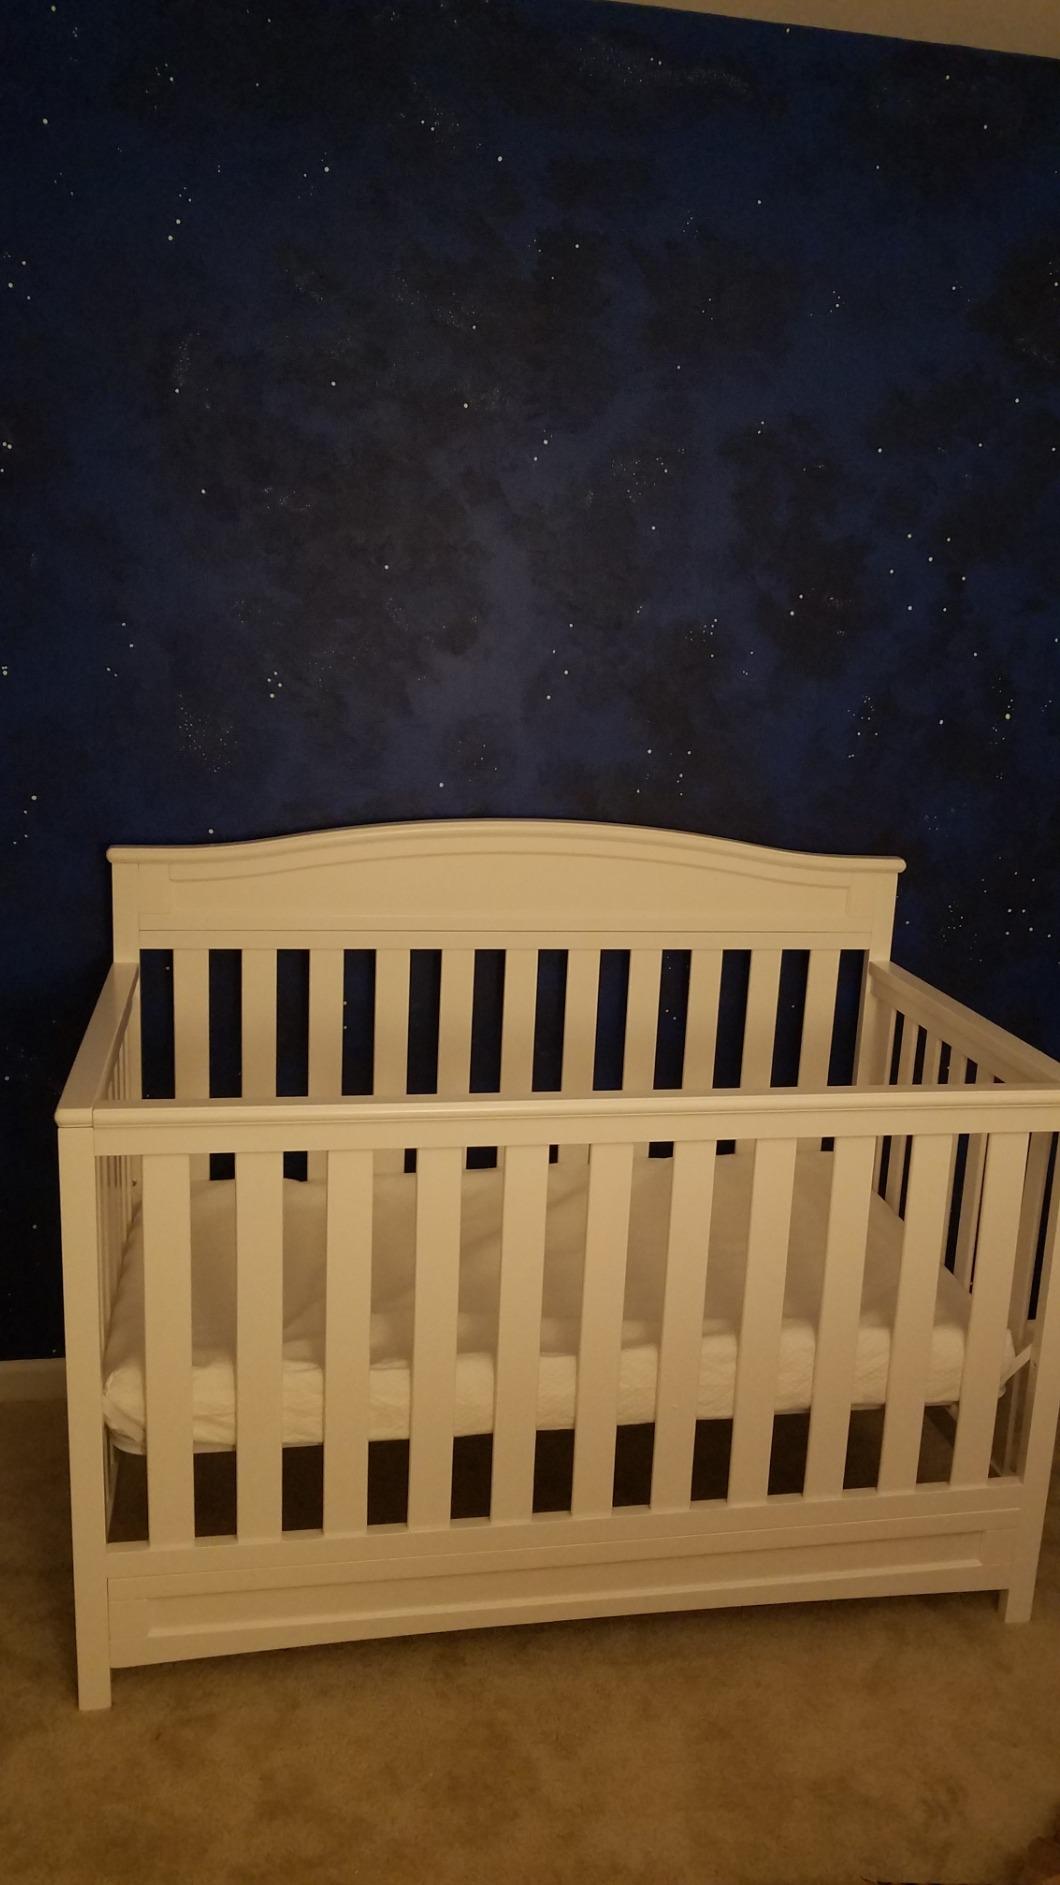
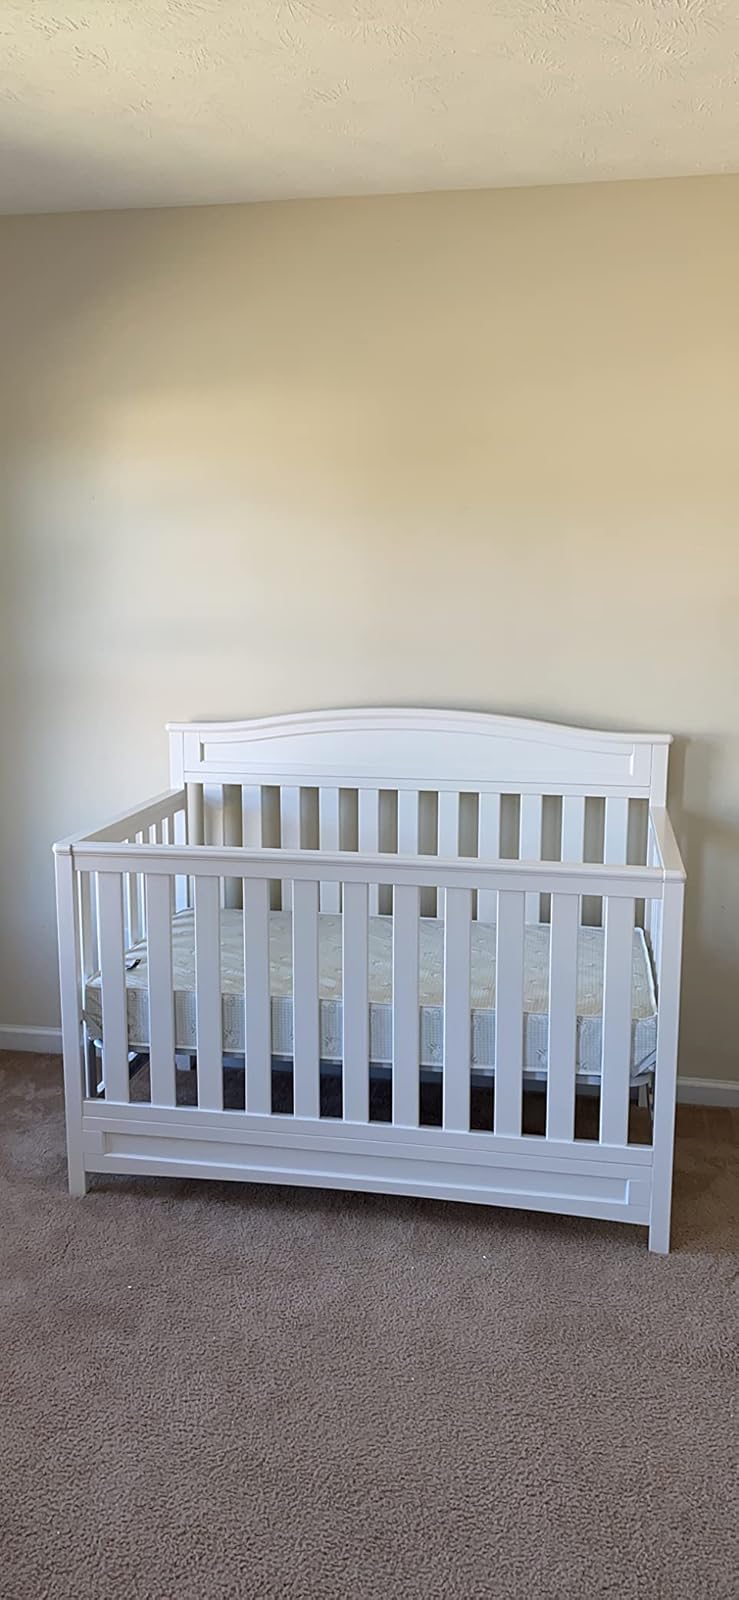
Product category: products_crib
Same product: yes